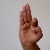
The image shows a hand gesture representing the letter 'F' in Indian Sign Language.